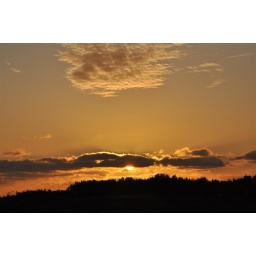
Sunset on 12th Sep 2009, as seen from the field (polder) near my house